Hybrid vehicle drivetrain

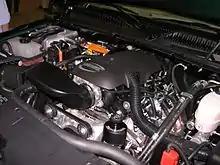
Engine compartment of a 2006 GMC Sierra Hybrid

Mild hybrids are essentially conventional vehicles with some hybrid hardware, but with limited hybrid features. Typically, they are a parallel hybrid with start-stop and modest levels of engine-assist or regenerative braking. Mild hybrids generally cannot provide all-electric propulsion.